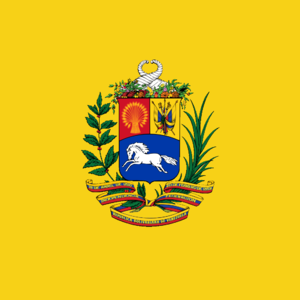
Venezuelas præsidenter
Præsidentens standard
Venezuelas præsident er både statsoverhoved og regeringschef i Venezuela. Den nuværende præsidentperiode er på seks år med en forfatningsmæssigt fastsat mulighed for at afholde nyvalg på et hvilket som helst tidspunkt i løbet af periodens sidste tre år. Den 15. februar 2009 afskaffedes en tidligere bestemmelse om at begrænse en præsidents embedstid til to perioder efter en folkeafstemning.